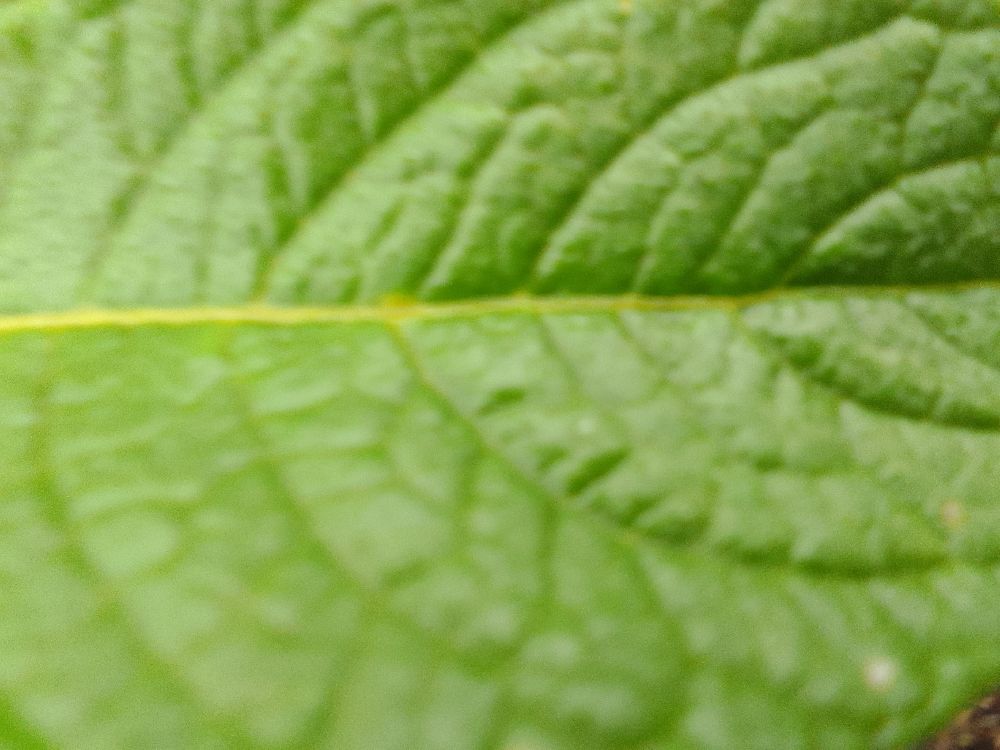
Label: Healthy